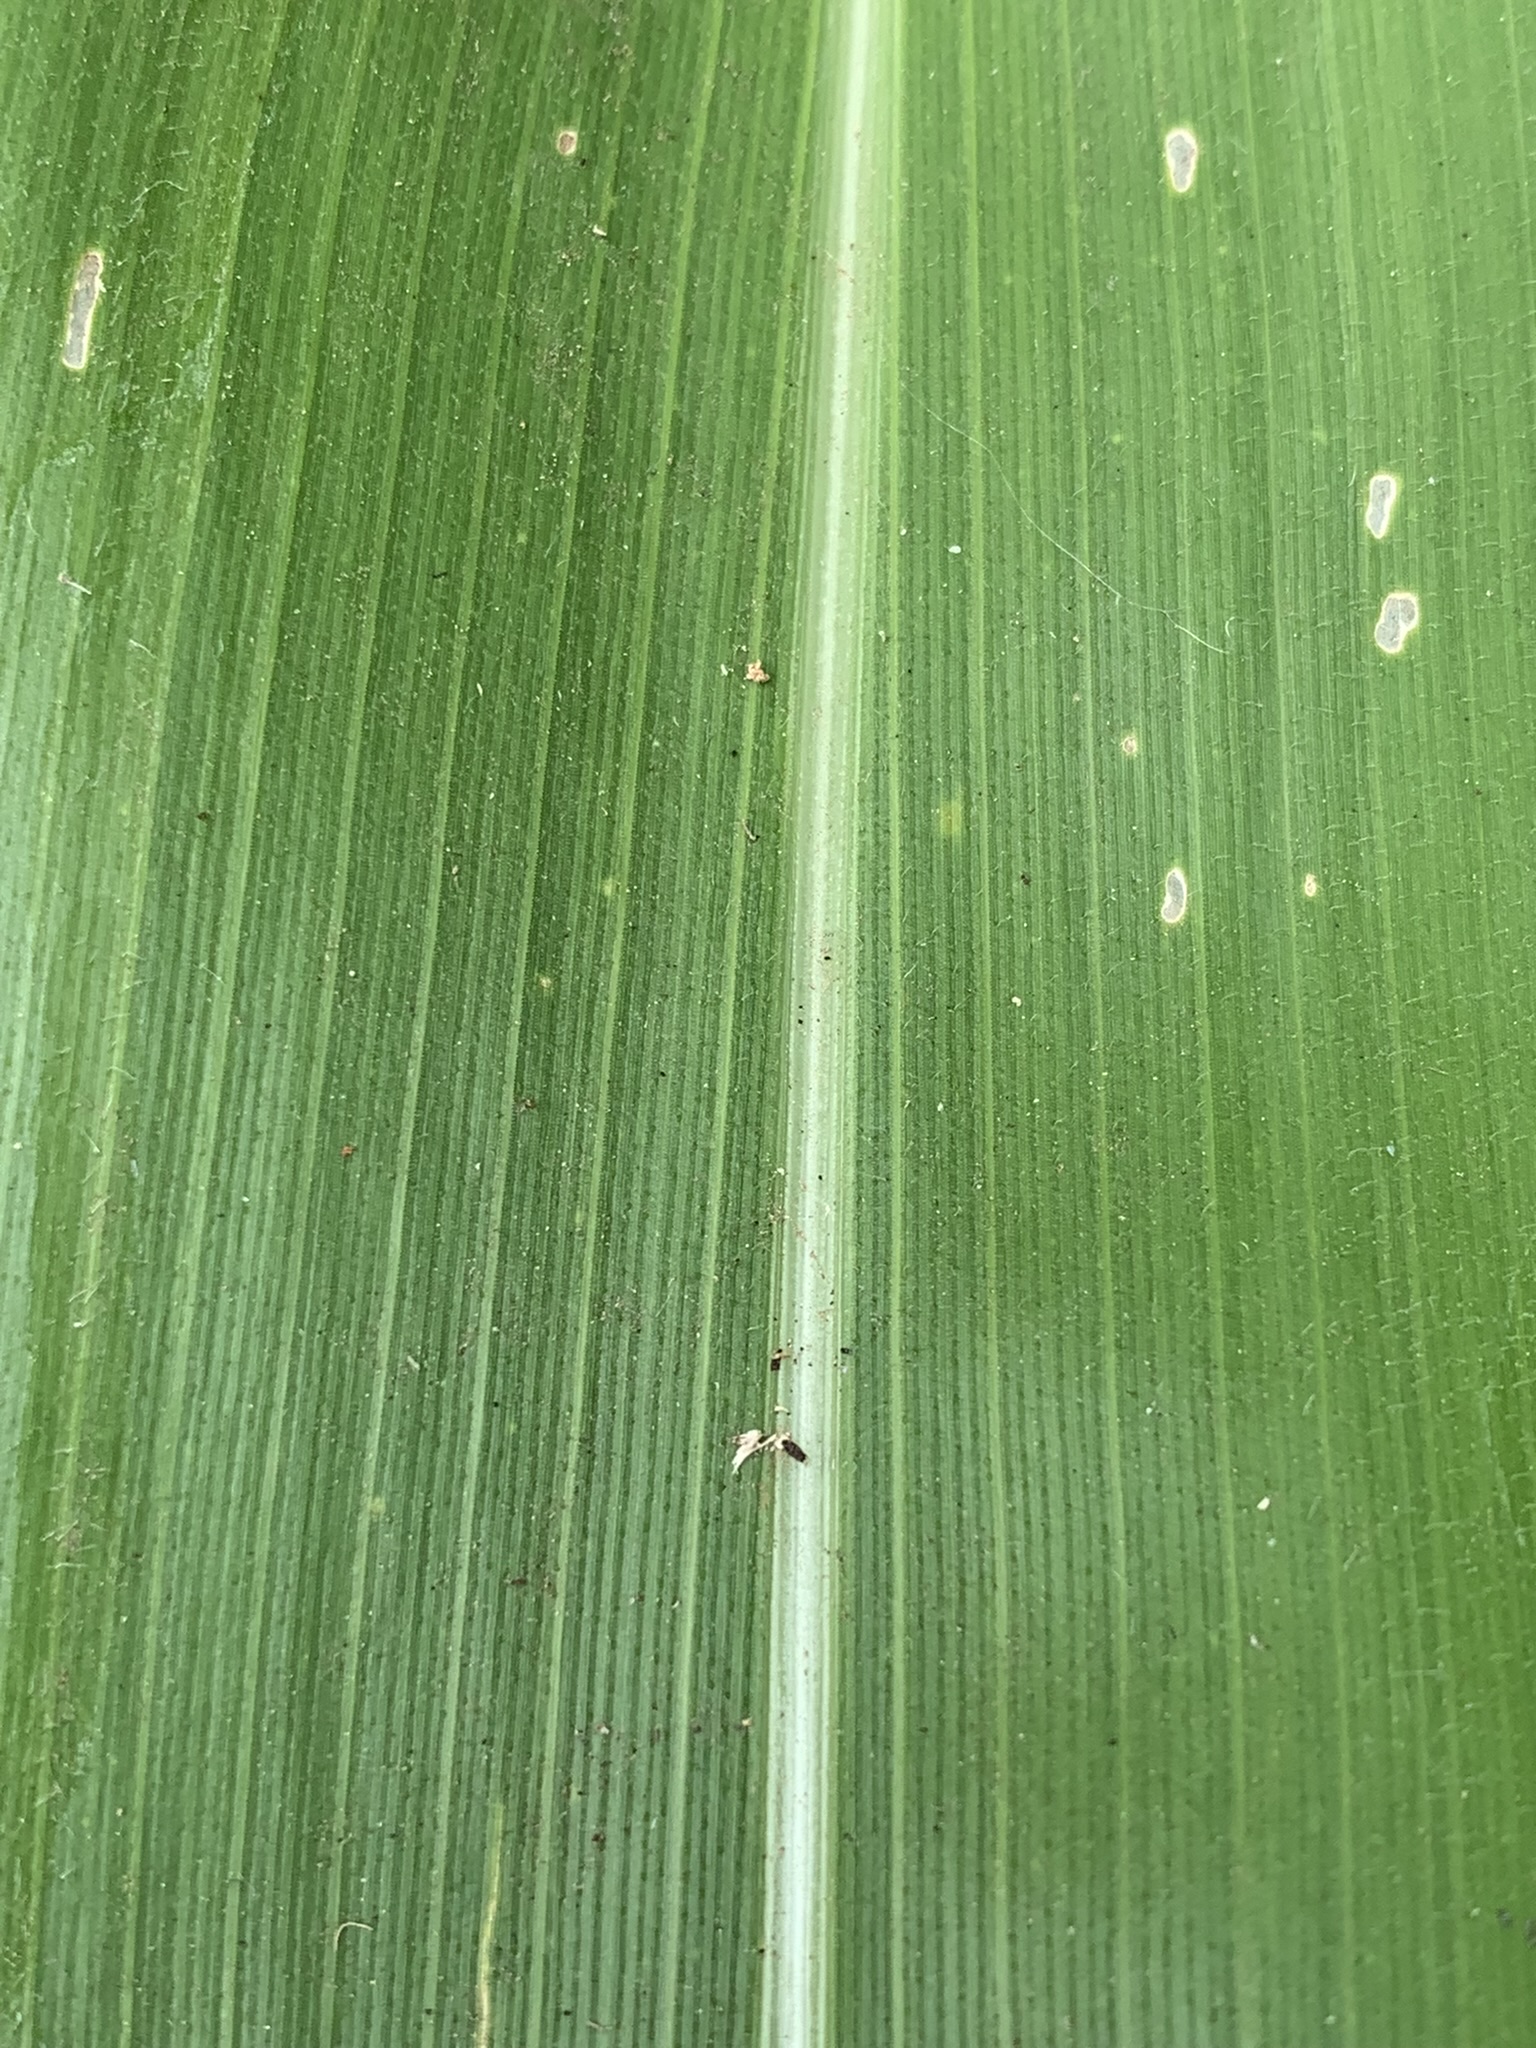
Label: Healthy